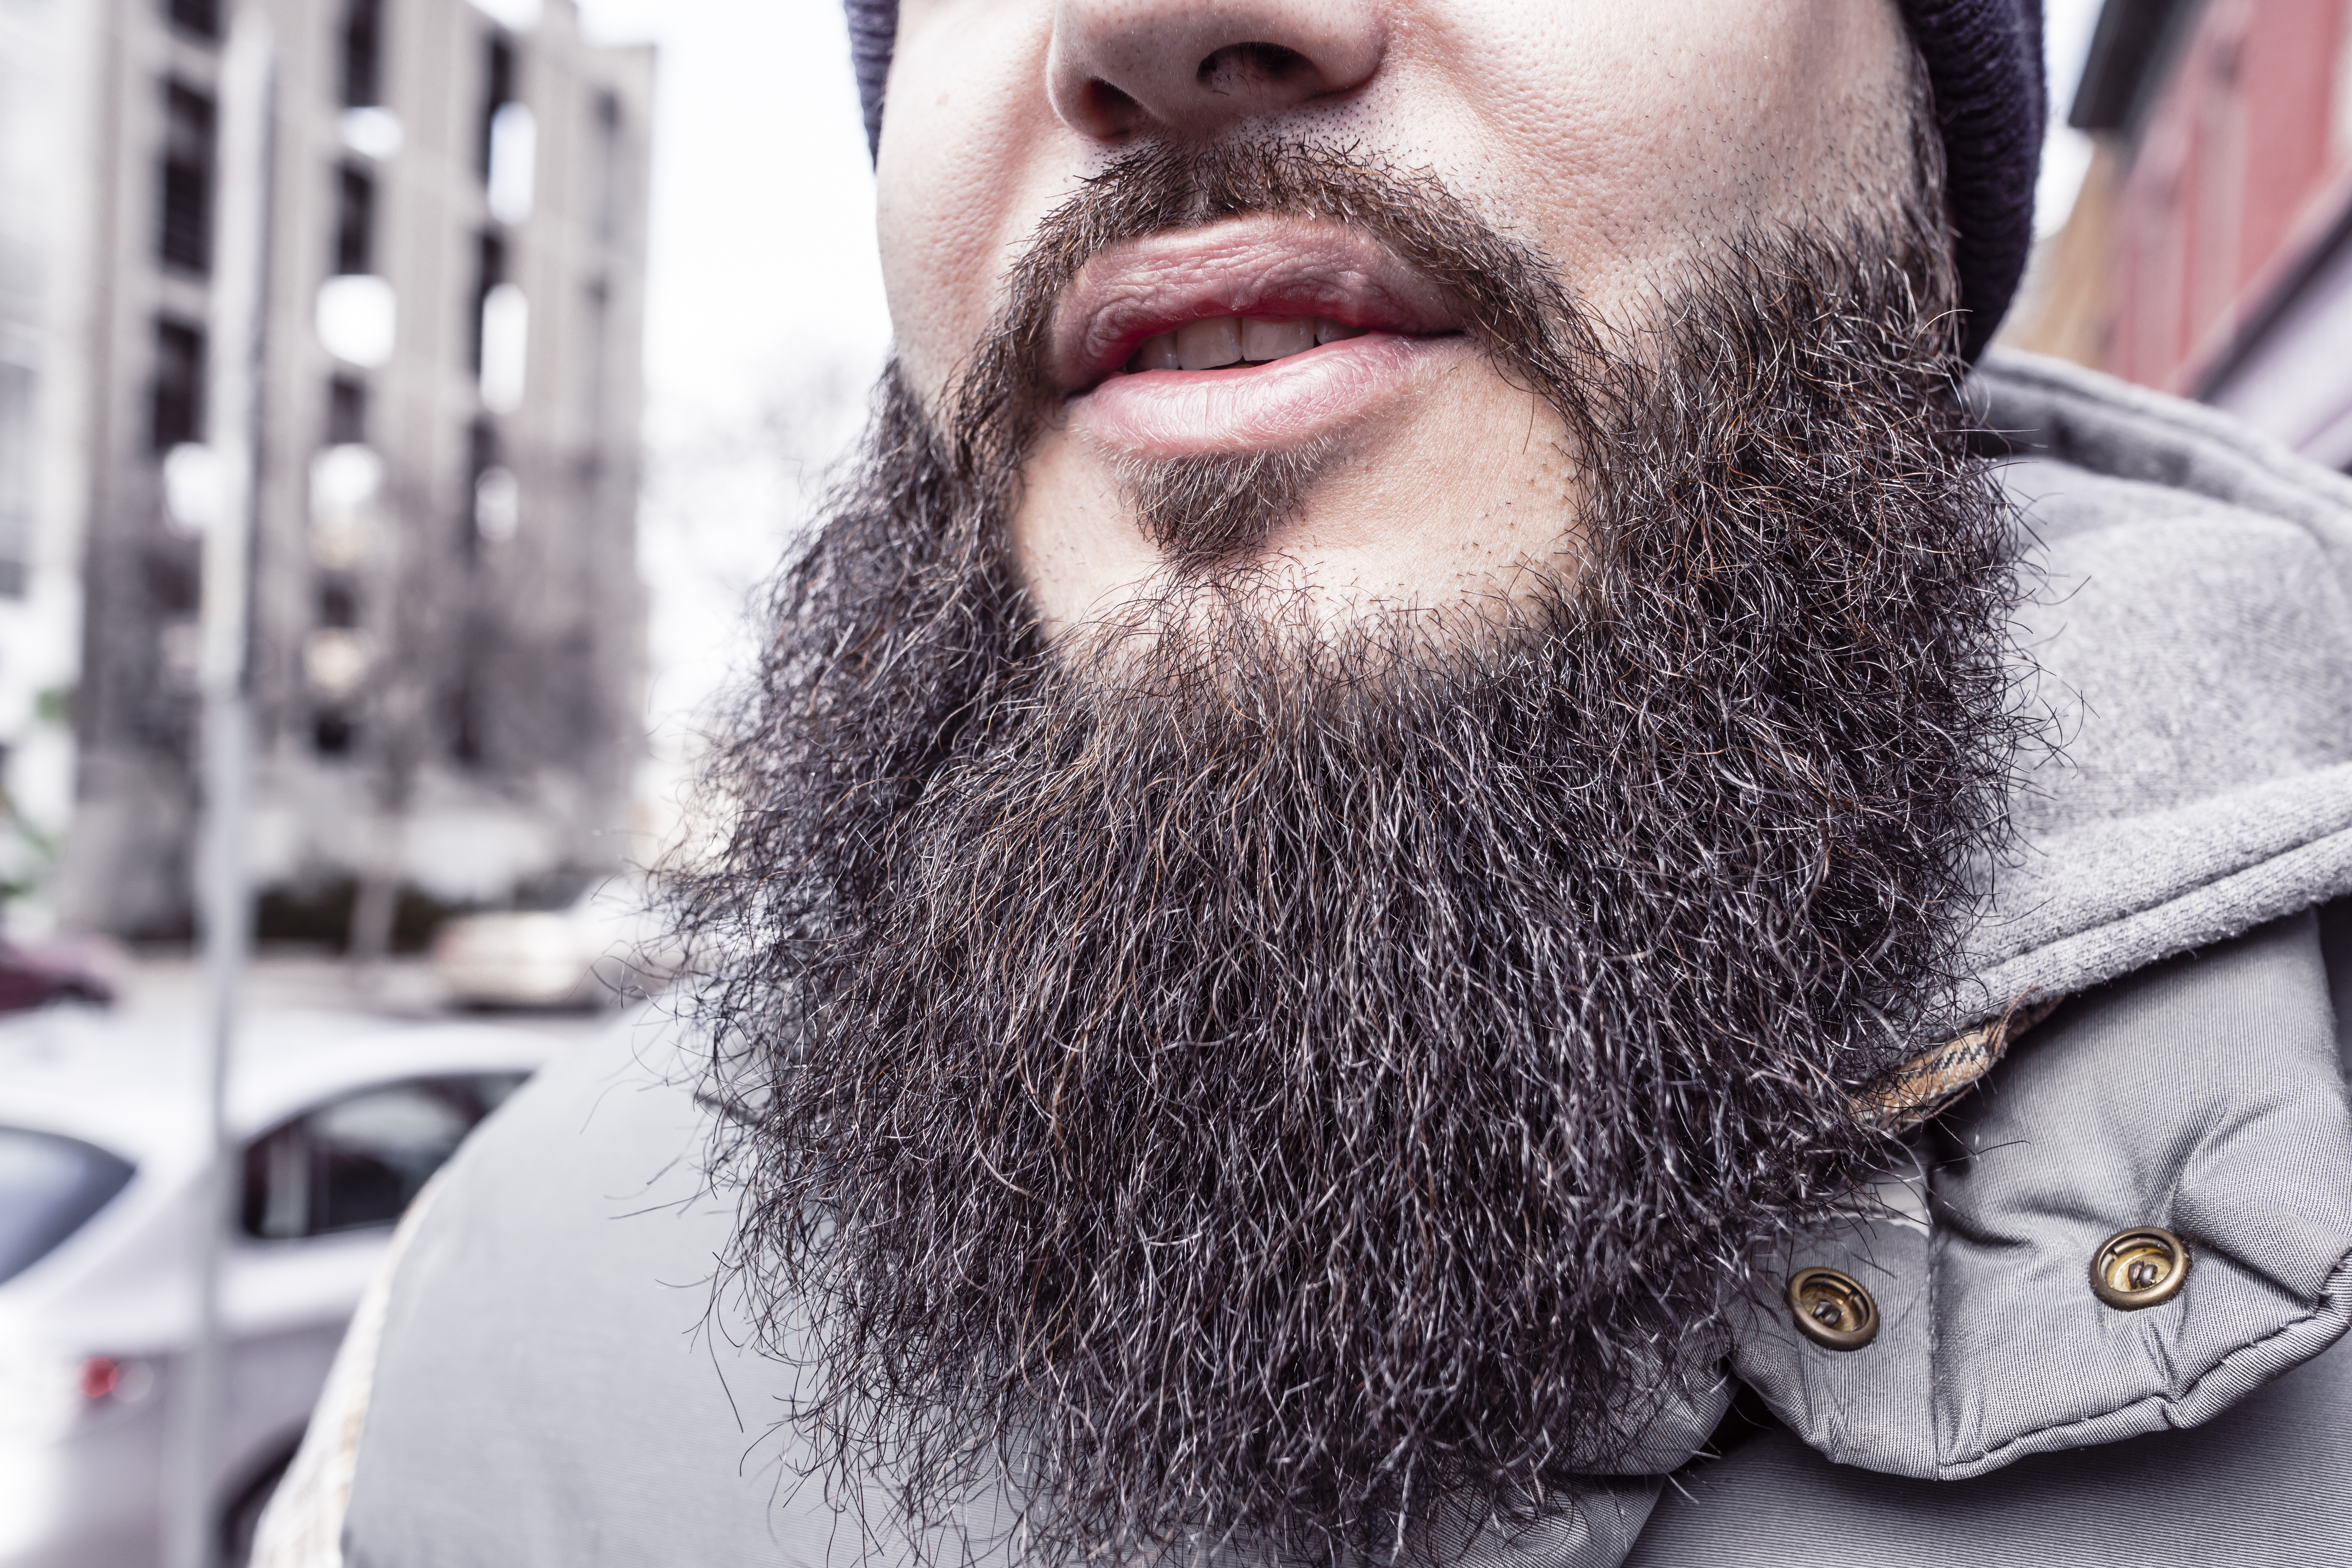
man, person, hair, city, fur, hairstyle, beard, mustache, face, nose, head, moustache, nerd, adult, geek, facial hair, full beard